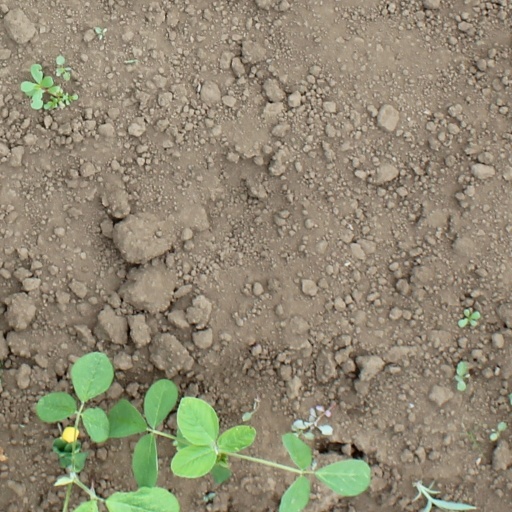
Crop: soybean